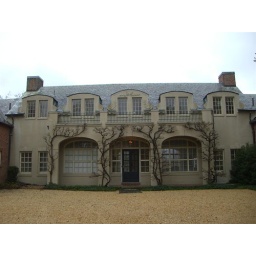
Amazing tree growing onto the wall of the house; near Dumbarton Oaks